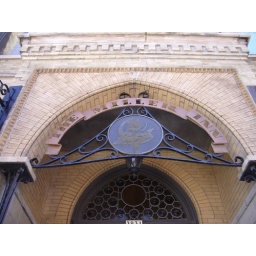
Cool sign over the door at the Miller Inn - place on tour you get free High Life.